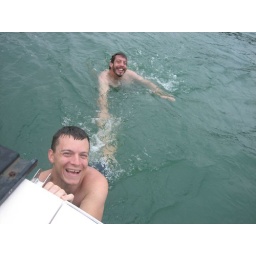
At the lake, the boys decide it would be fun to be pulled by the boat